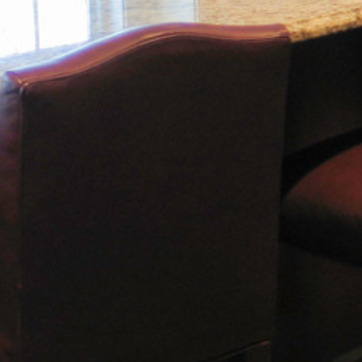
Material: leather